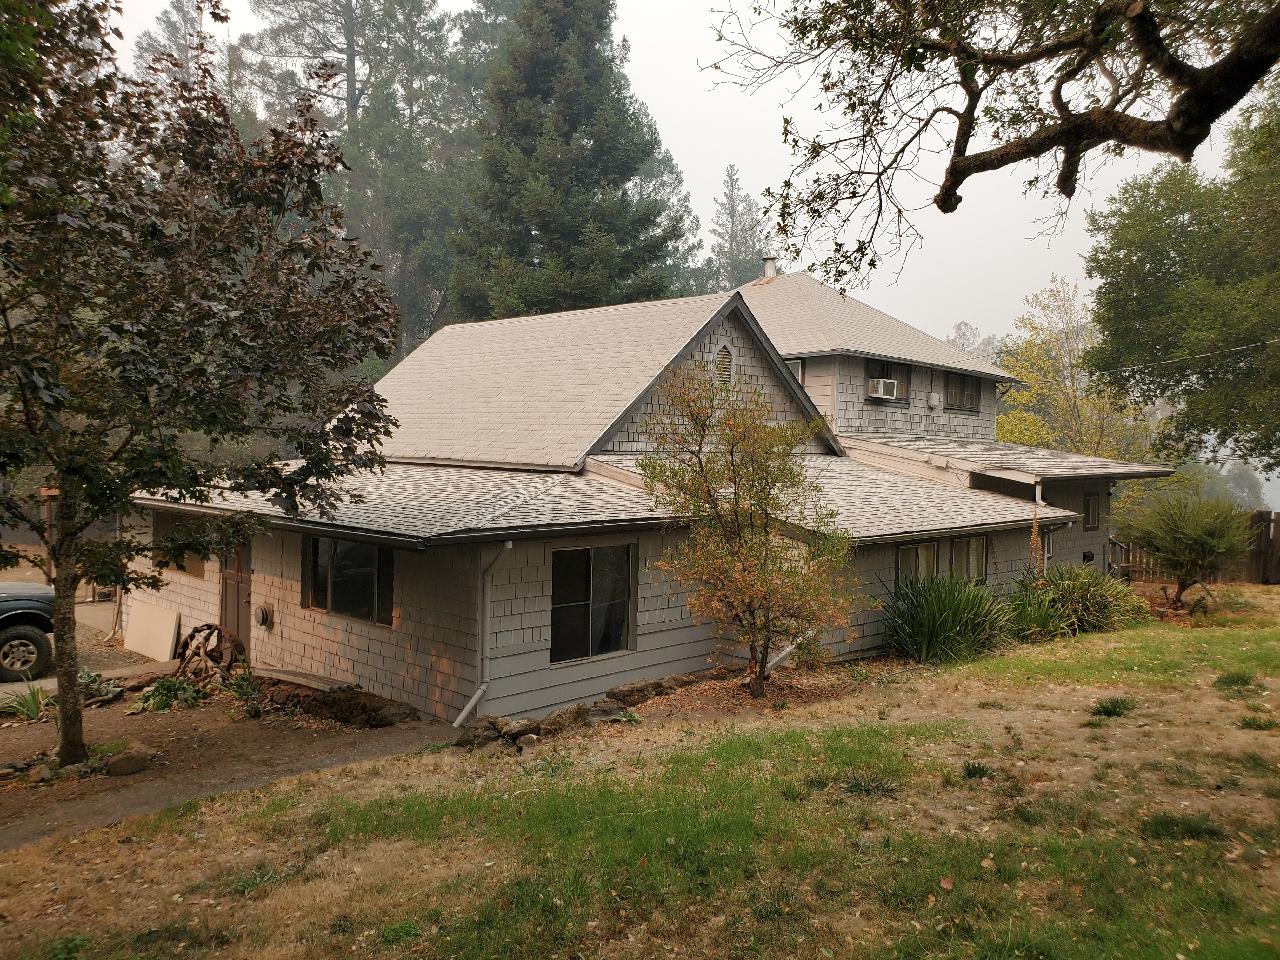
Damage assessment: no_damage